E. Roland Harriman

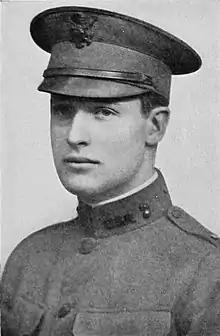
Harriman during World War I service

Edward Roland Noel "Bunny" Harriman (December 24, 1895 – February 16, 1978) was an American financier and philanthropist.